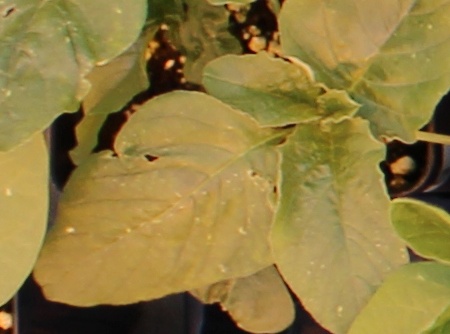
Label: Redroot Pigweed